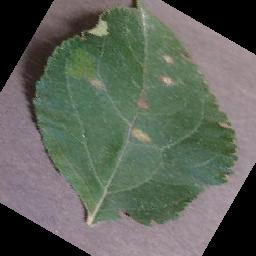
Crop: apple
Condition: cedar_rust